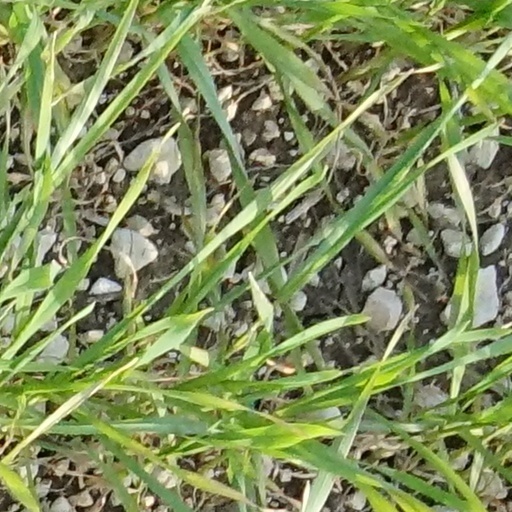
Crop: wheat